Birthe Wolter

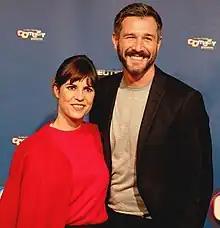
Birthe Wolter and Jochen Schropp (2017)

She studied at the Munich's "August Everding Music and Drama School" (2002–2006). Her most popular role so far was one of the leading role in the RTL series "Schulmädchen". She also took part in the later ProSieben series "Alles außer Sex" with Simone Hanselmann, another "school girl" in "Schulmädchen".